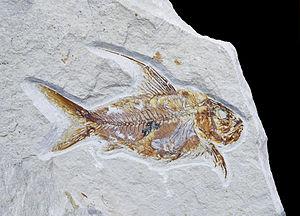
Nematonotus longispinus Localité
Nematonotus longispinus est une espèce éteinte de poissons de la famille des Sardinoididae découverte dans les calcaires de la formation géologique de Sannine du Liban et datant du Crétacé supérieur, soit il y a entre environ 100,5 et 93,9 Ma.